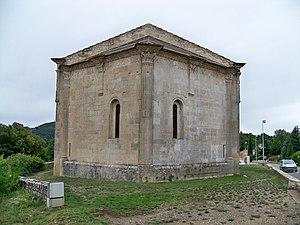
Chapelle Saint-Quenin à Vaison la Romaine (84) This building is classé au titre des Monuments Historiques. It is indexed in the Base Mérimée, a database of architectural heritage maintained by the French Ministry of Culture,
Gonfaron est une commune française située dans le département du Var, en région Provence-Alpes-Côte d'Azur.